Iron Column

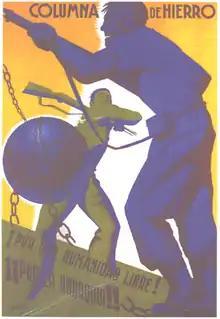
Propaganda Poster that reads: ""Iron Column; For a Free Humanity! For Anarchy!""

The Iron Column was a Valencian anarchist militia column formed during the Spanish Civil War to fight against the military forces of the Nationalist Faction that had rebelled against the Second Spanish Republic.